Tangier-Assilah Prefecture

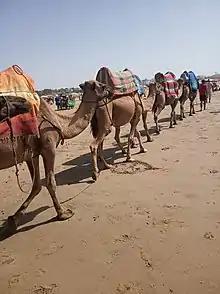
Camel transport on the beach near Asilah

The prefecture of Tangier-Asilah is a largely urban subdivision of the Tanger-Tetouan-Al Hoceima region of Morocco. Located in the north of the country, on the Atlantic coast, it had inhabitants in 2004 and inhabitants in 2014.